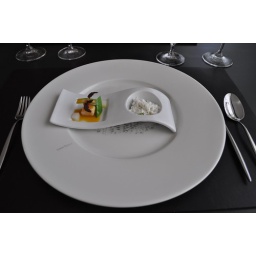
Rabbit with orange &amp;amp; red shiso - Moo Restaurant in the Omm Hotel